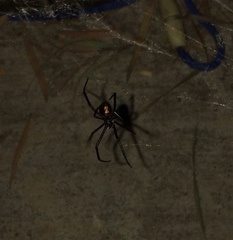
Species: Lactrodectus_hesperus